Clitoris

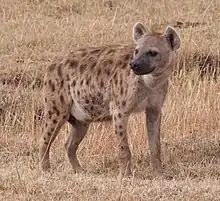
With a urogenital system in which the female urinates, mates and gives birth via an enlarged, erectile clitoris, female spotted hyenas are the only female mammals devoid of an external vaginal opening.

What is often referred to as a "clitoris piercing" is the more common (and significantly less complicated) clitoral hood piercing. Since piercing the clitoris is difficult and very painful, piercing the clitoral hood is more common than piercing the clitoral shaft or glans, owing to the small percentage of people who are anatomically suited for it. Clitoral hood piercings are usually channeled in the form of vertical piercings, and, to a lesser extent, horizontal piercings. The triangle piercing is a very deep horizontal hood piercing and is done behind the clitoris as opposed to in front of it. For styles such as the Isabella piercing, which passes through the clitoral shaft but is placed deep at the base, they provide unique stimulation and still require the proper genital build. The Isabella starts between the clitoral glans and the urethra, exiting at the top of the clitoral hood; this piercing is highly risky concerning the damage that may occur because of intersecting nerves. (See Clitoral index.)